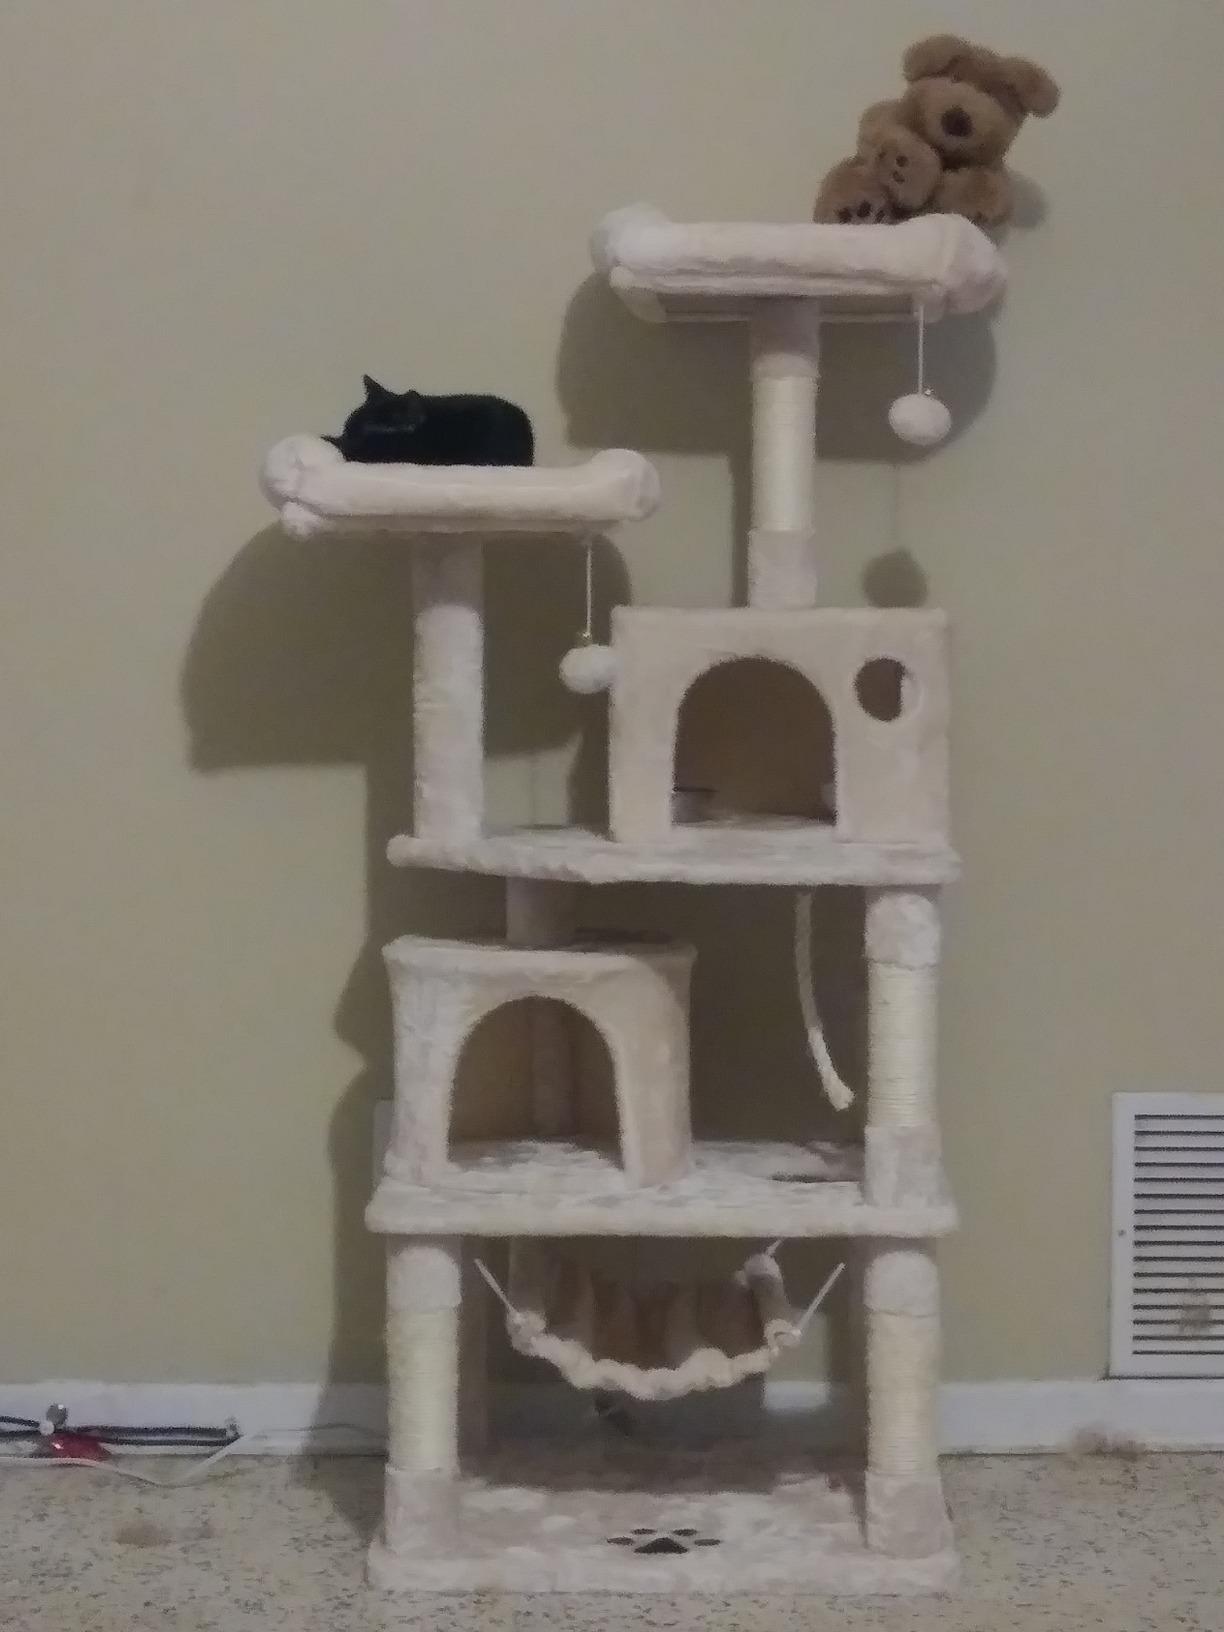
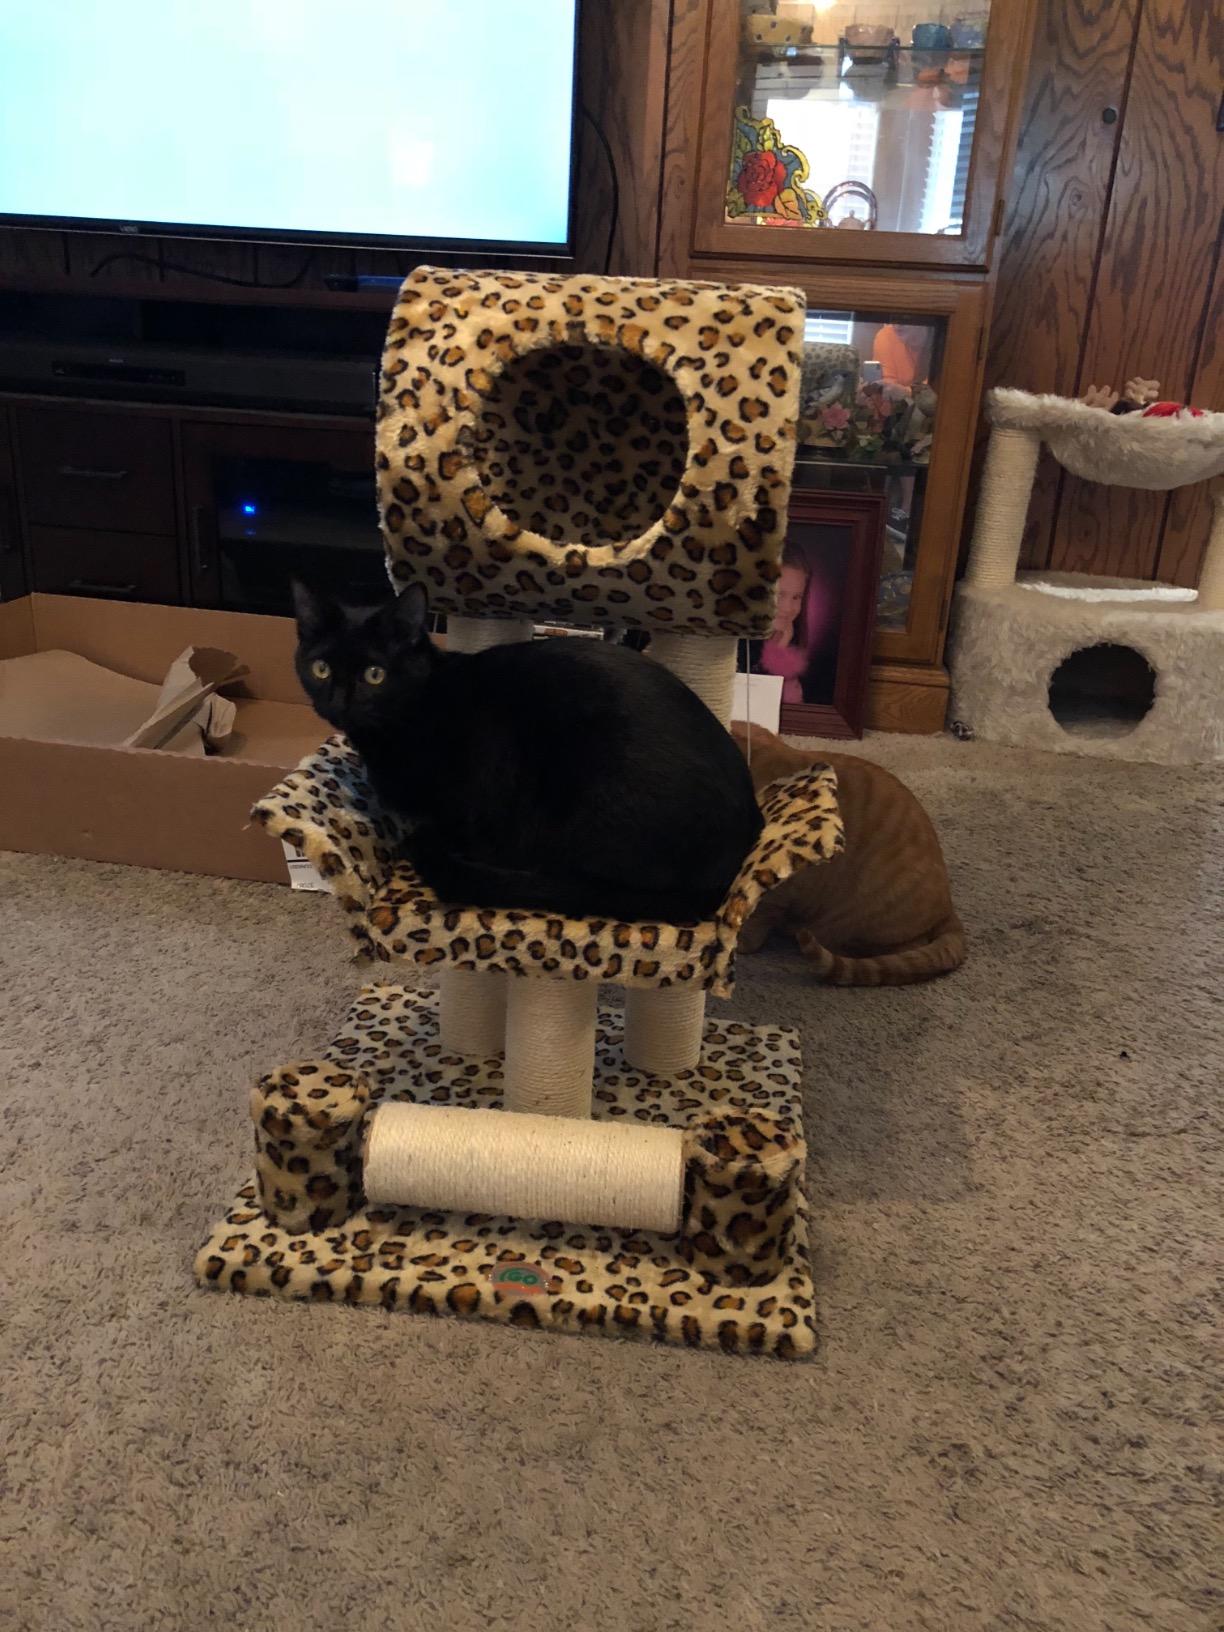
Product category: items_cat tree
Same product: no